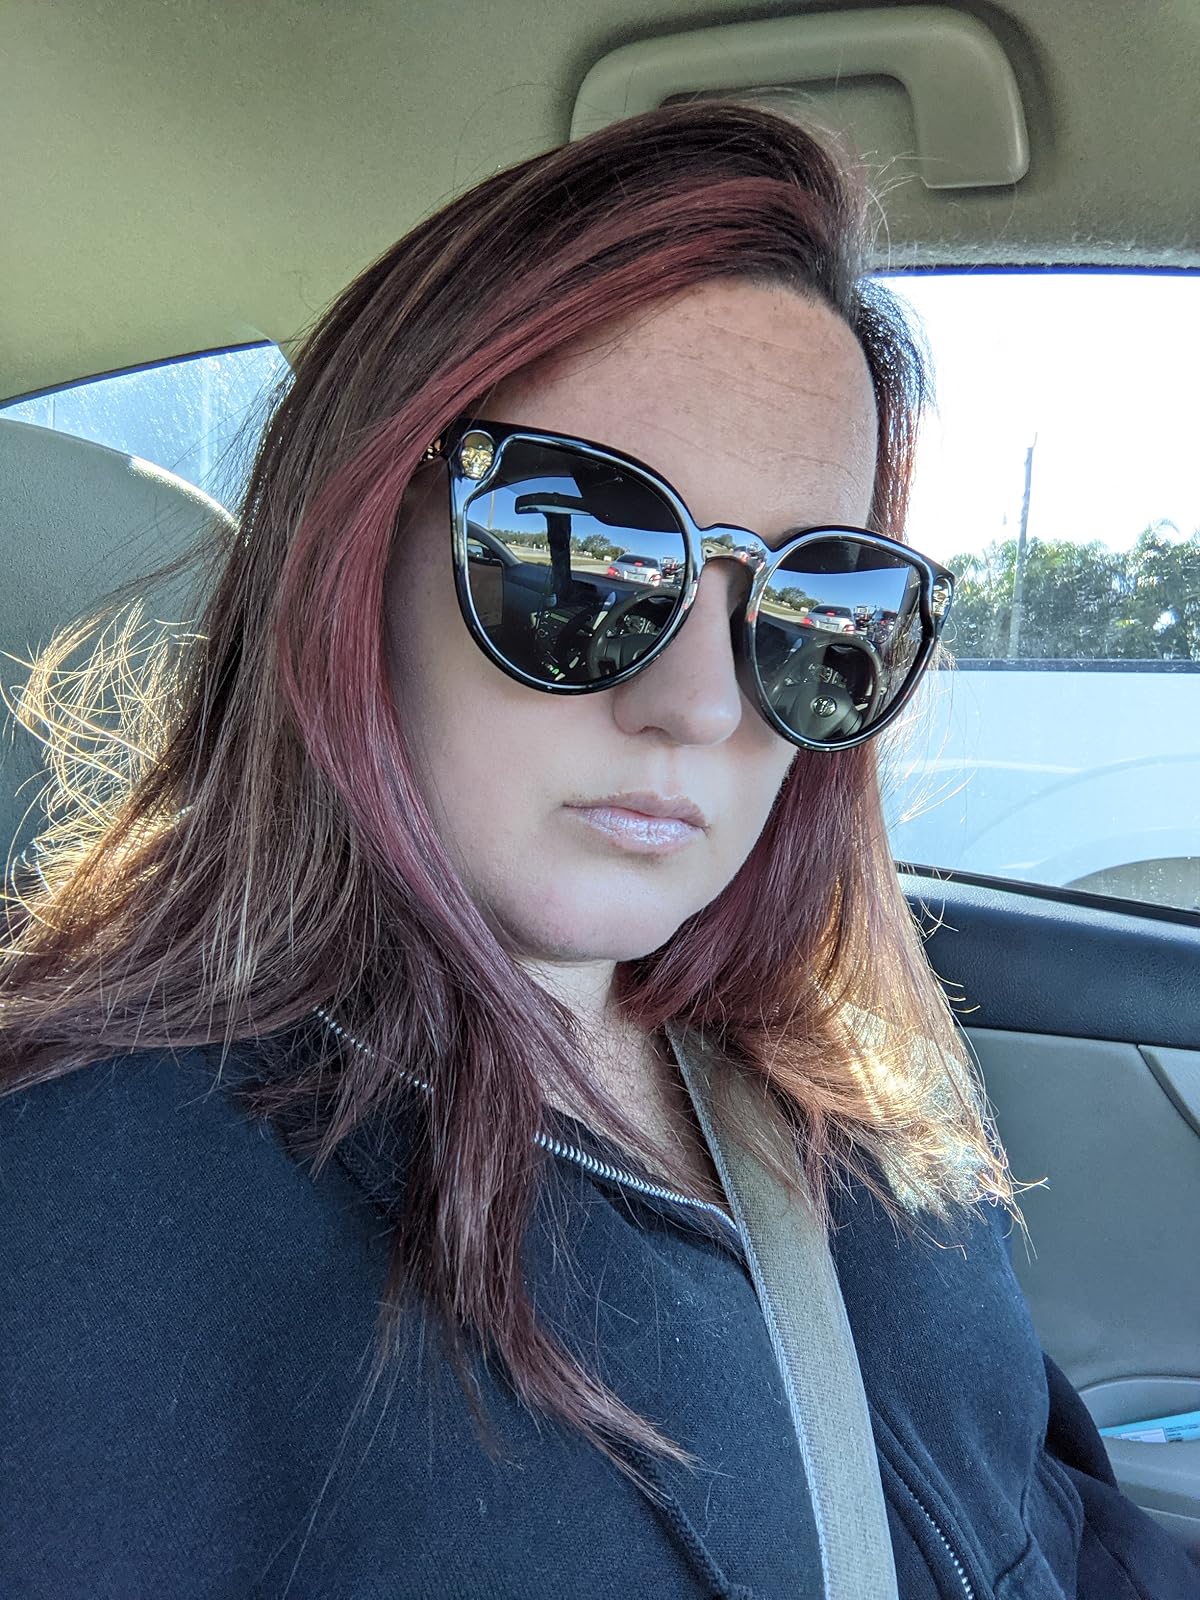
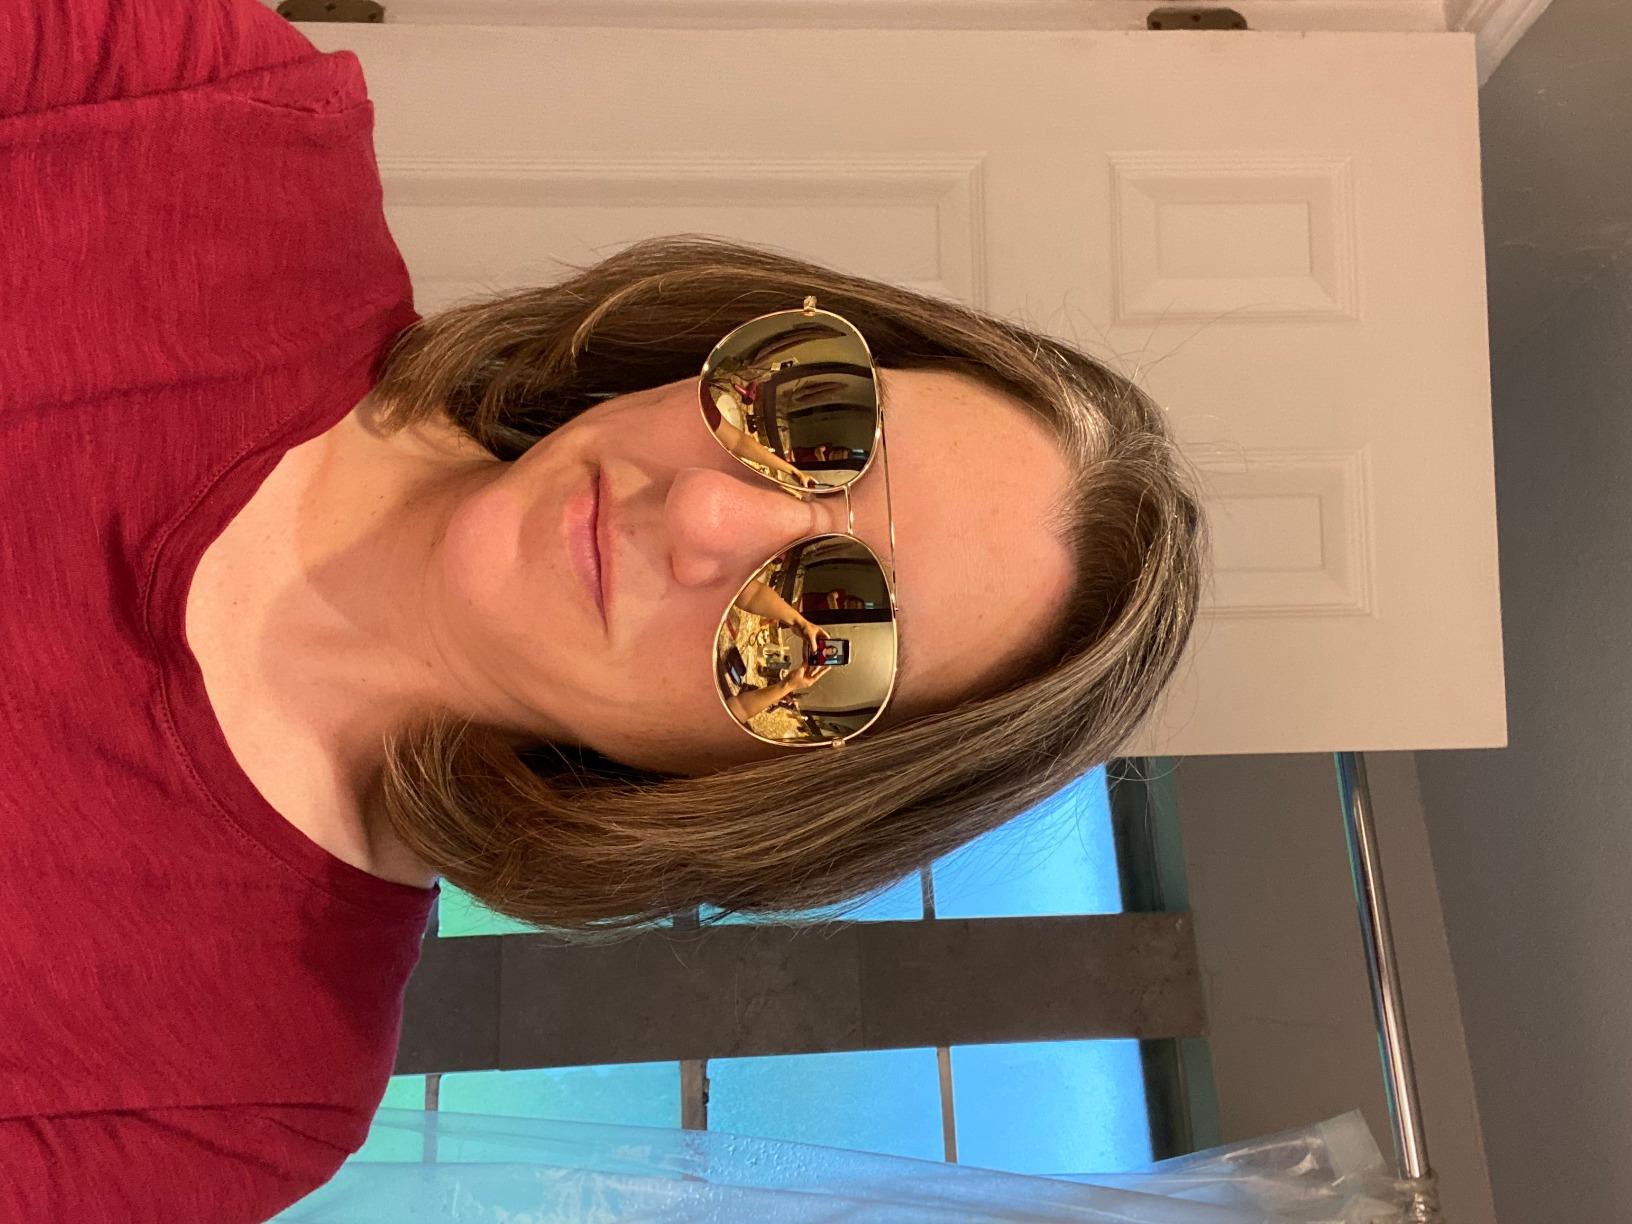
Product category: accessories_sunglasses
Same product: no